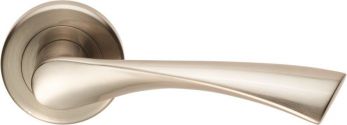
Label: wing